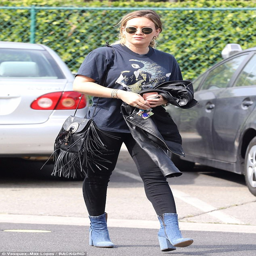
good jeans : stepped out in style on thursday .